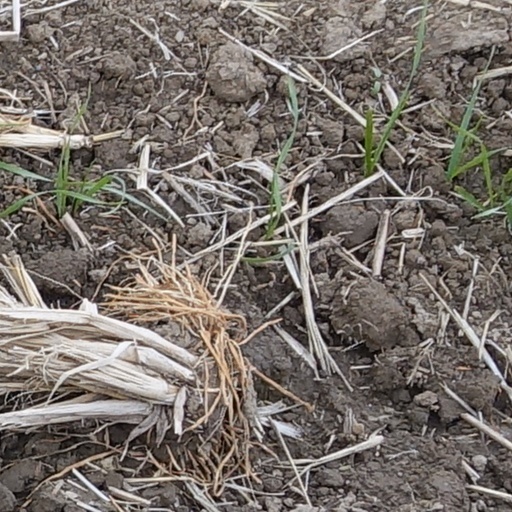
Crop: wheat